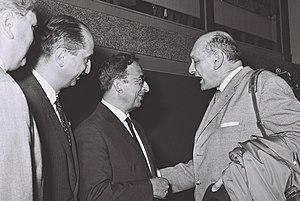
Le vice-président de la Knesset, Yitzhak Navon, serrant la main de Victor Bodson, président de la Chambre des députés du Luxembourg à l'aéroport Ben Gourion de Lod À gauche de Navon, Victor Elissar du ministère des Affaires étrangères עברית: סגן יו""ר הכנסת יצחק נבון לוחץ את ידו של ויקטור בודסון, נשיא בית הנבחרים של לוקסמבורג בנמל התעופה בן-גוריון שבלוד. משמאלו של נבון ניצב ויקטור אלישר ממשרד החוץ."